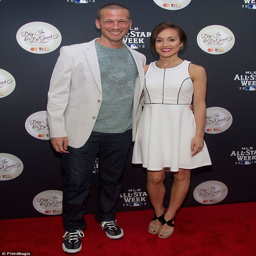
expecting : people were pictured together here at a charity event